Manuel Gómez Pedraza

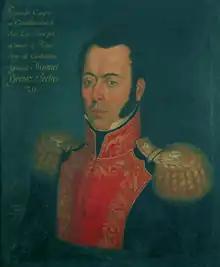
Portrait of Pedraza, 1828

Manuel Gómez Pedraza y Rodríguez (22 April 1789 – 14 May 1851) was a Mexican general who also became president of Mexico during the First Mexican Republic.